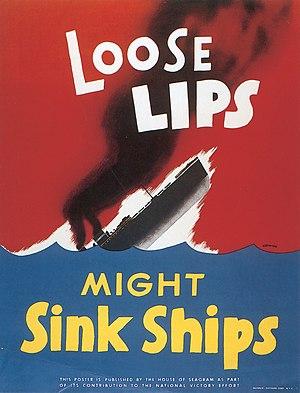
Loose lips sink ships est une expression idiomatique issue d'affiches de la propagande américaine durant la Seconde Guerre mondiale et signifiant que l'indiscrétion pourrait avoir des conséquences fâcheuses. Le slogan visait à mettre en garde les soldats comme les civils contre des discussions dont le contenu pourrait servir à l'ennemi. L'image utilisée était que la connaissance du mouvement de certains navires pouvait servir à l'ennemi pour détruire ces bâtiments. L'expression est restée populaire pendant toute la seconde moitié du XXᵉ siècle en Amérique du Nord.
OPSEC est une méthode pour se prémunir des risques que peut courir une structure si des informations sensibles sont acquises par un adversaires à cette structure.